Eleanor King (judge)

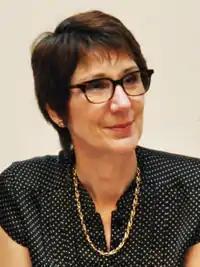
King in 2014

Dame Eleanor Warwick King (born 13 September 1957) is a British judge of the Court of Appeal of England and Wales.